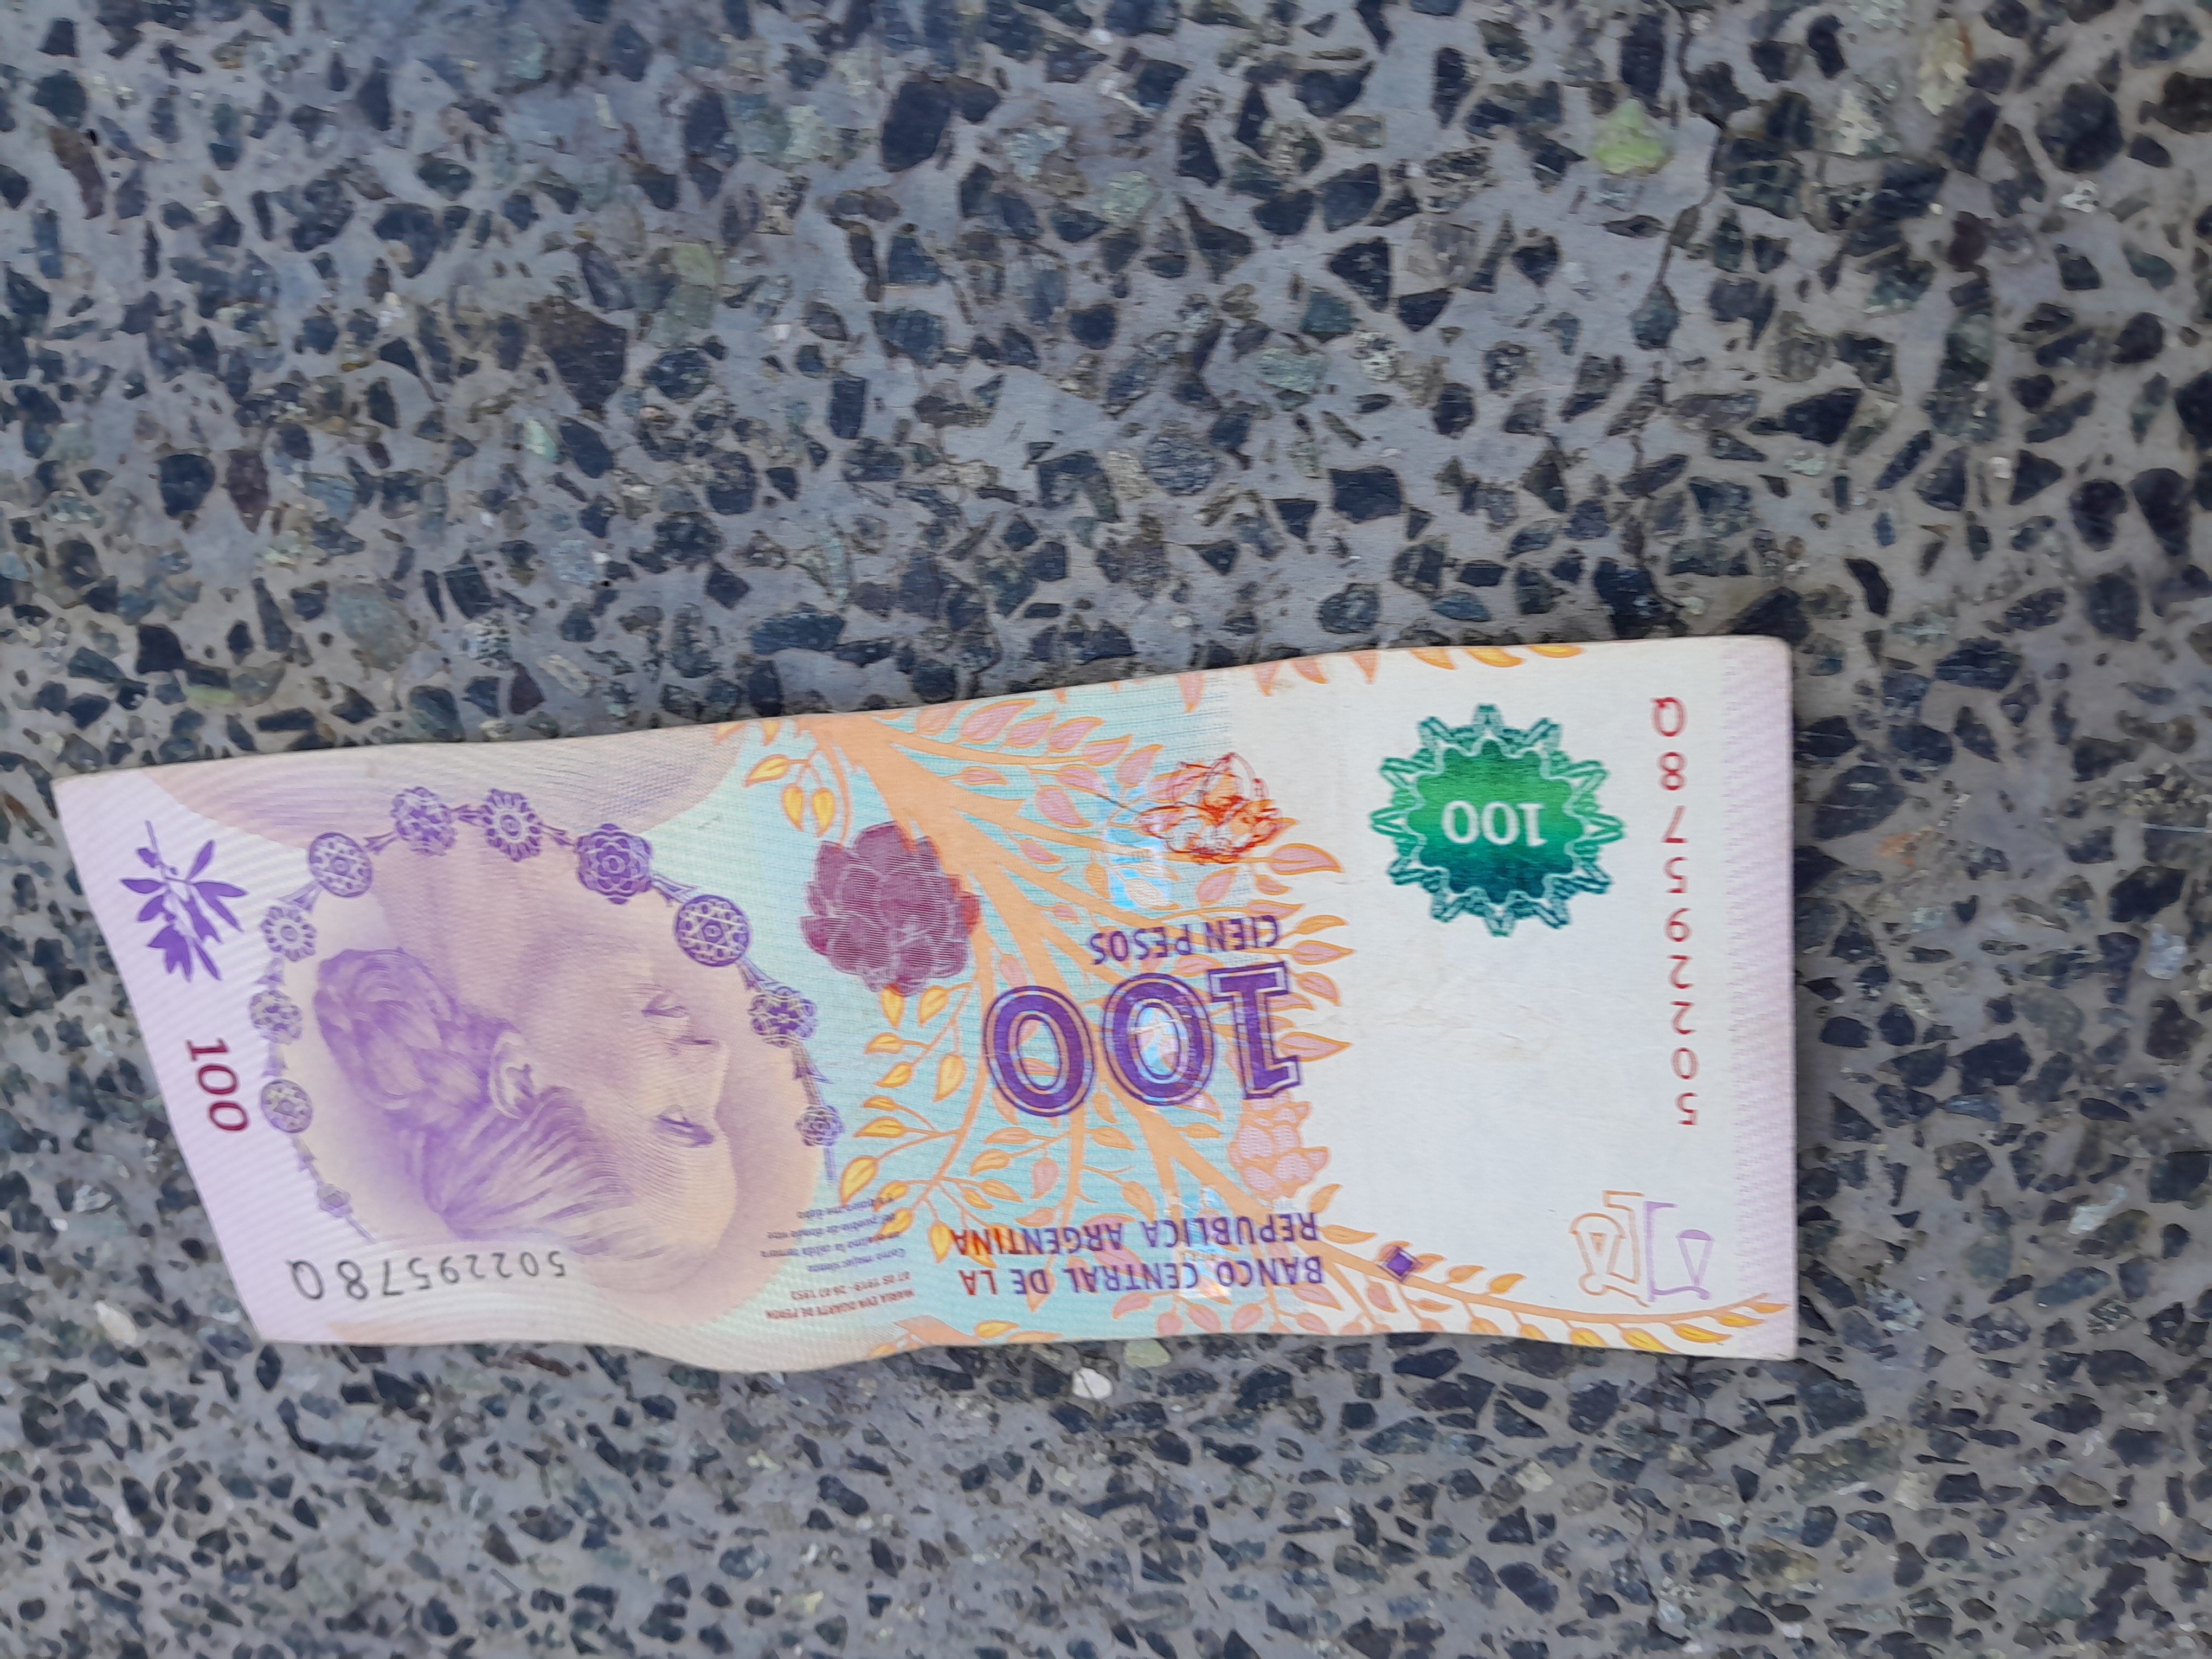
Denominación: 100